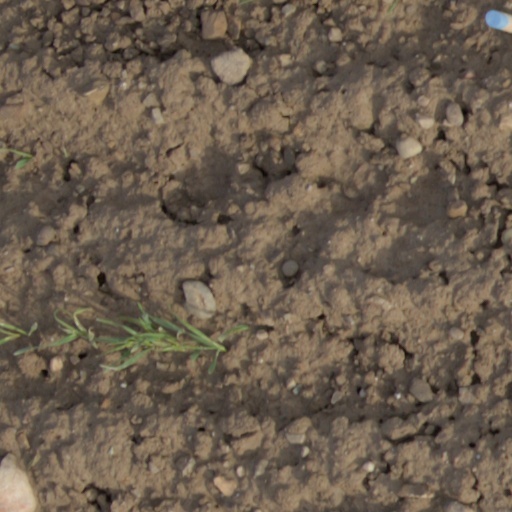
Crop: wheat